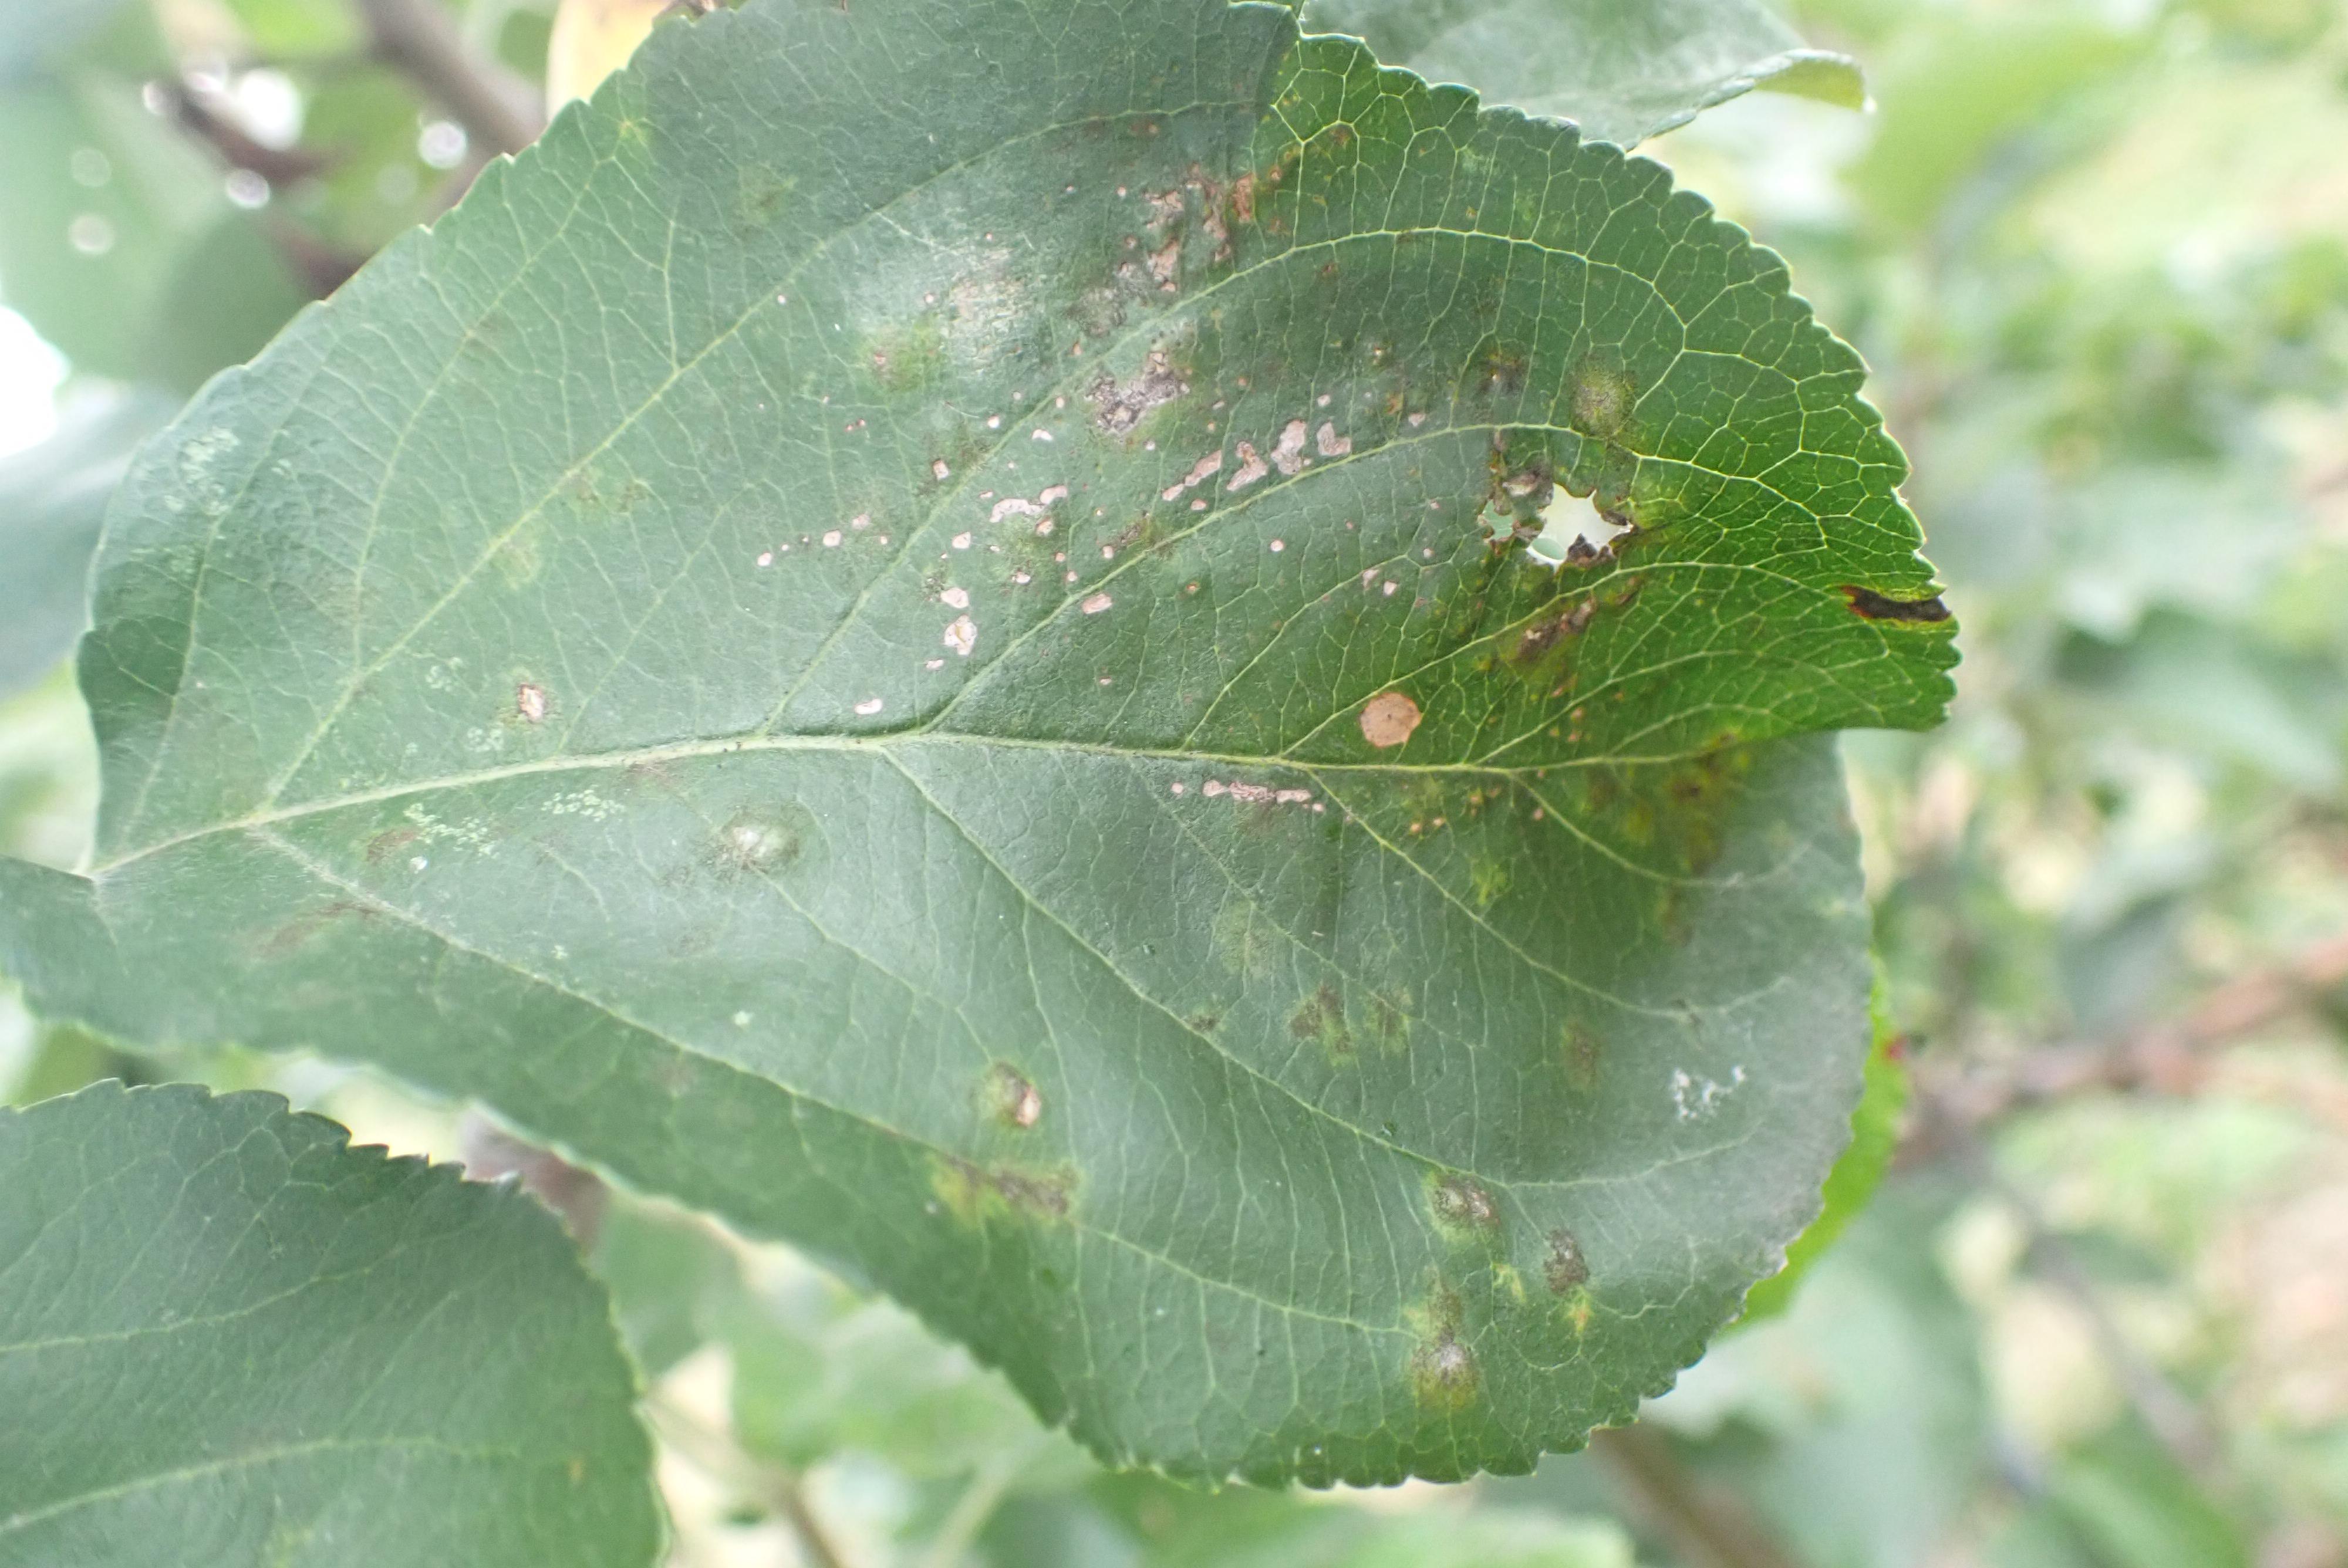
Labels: scab, frog_eye_leaf_spot